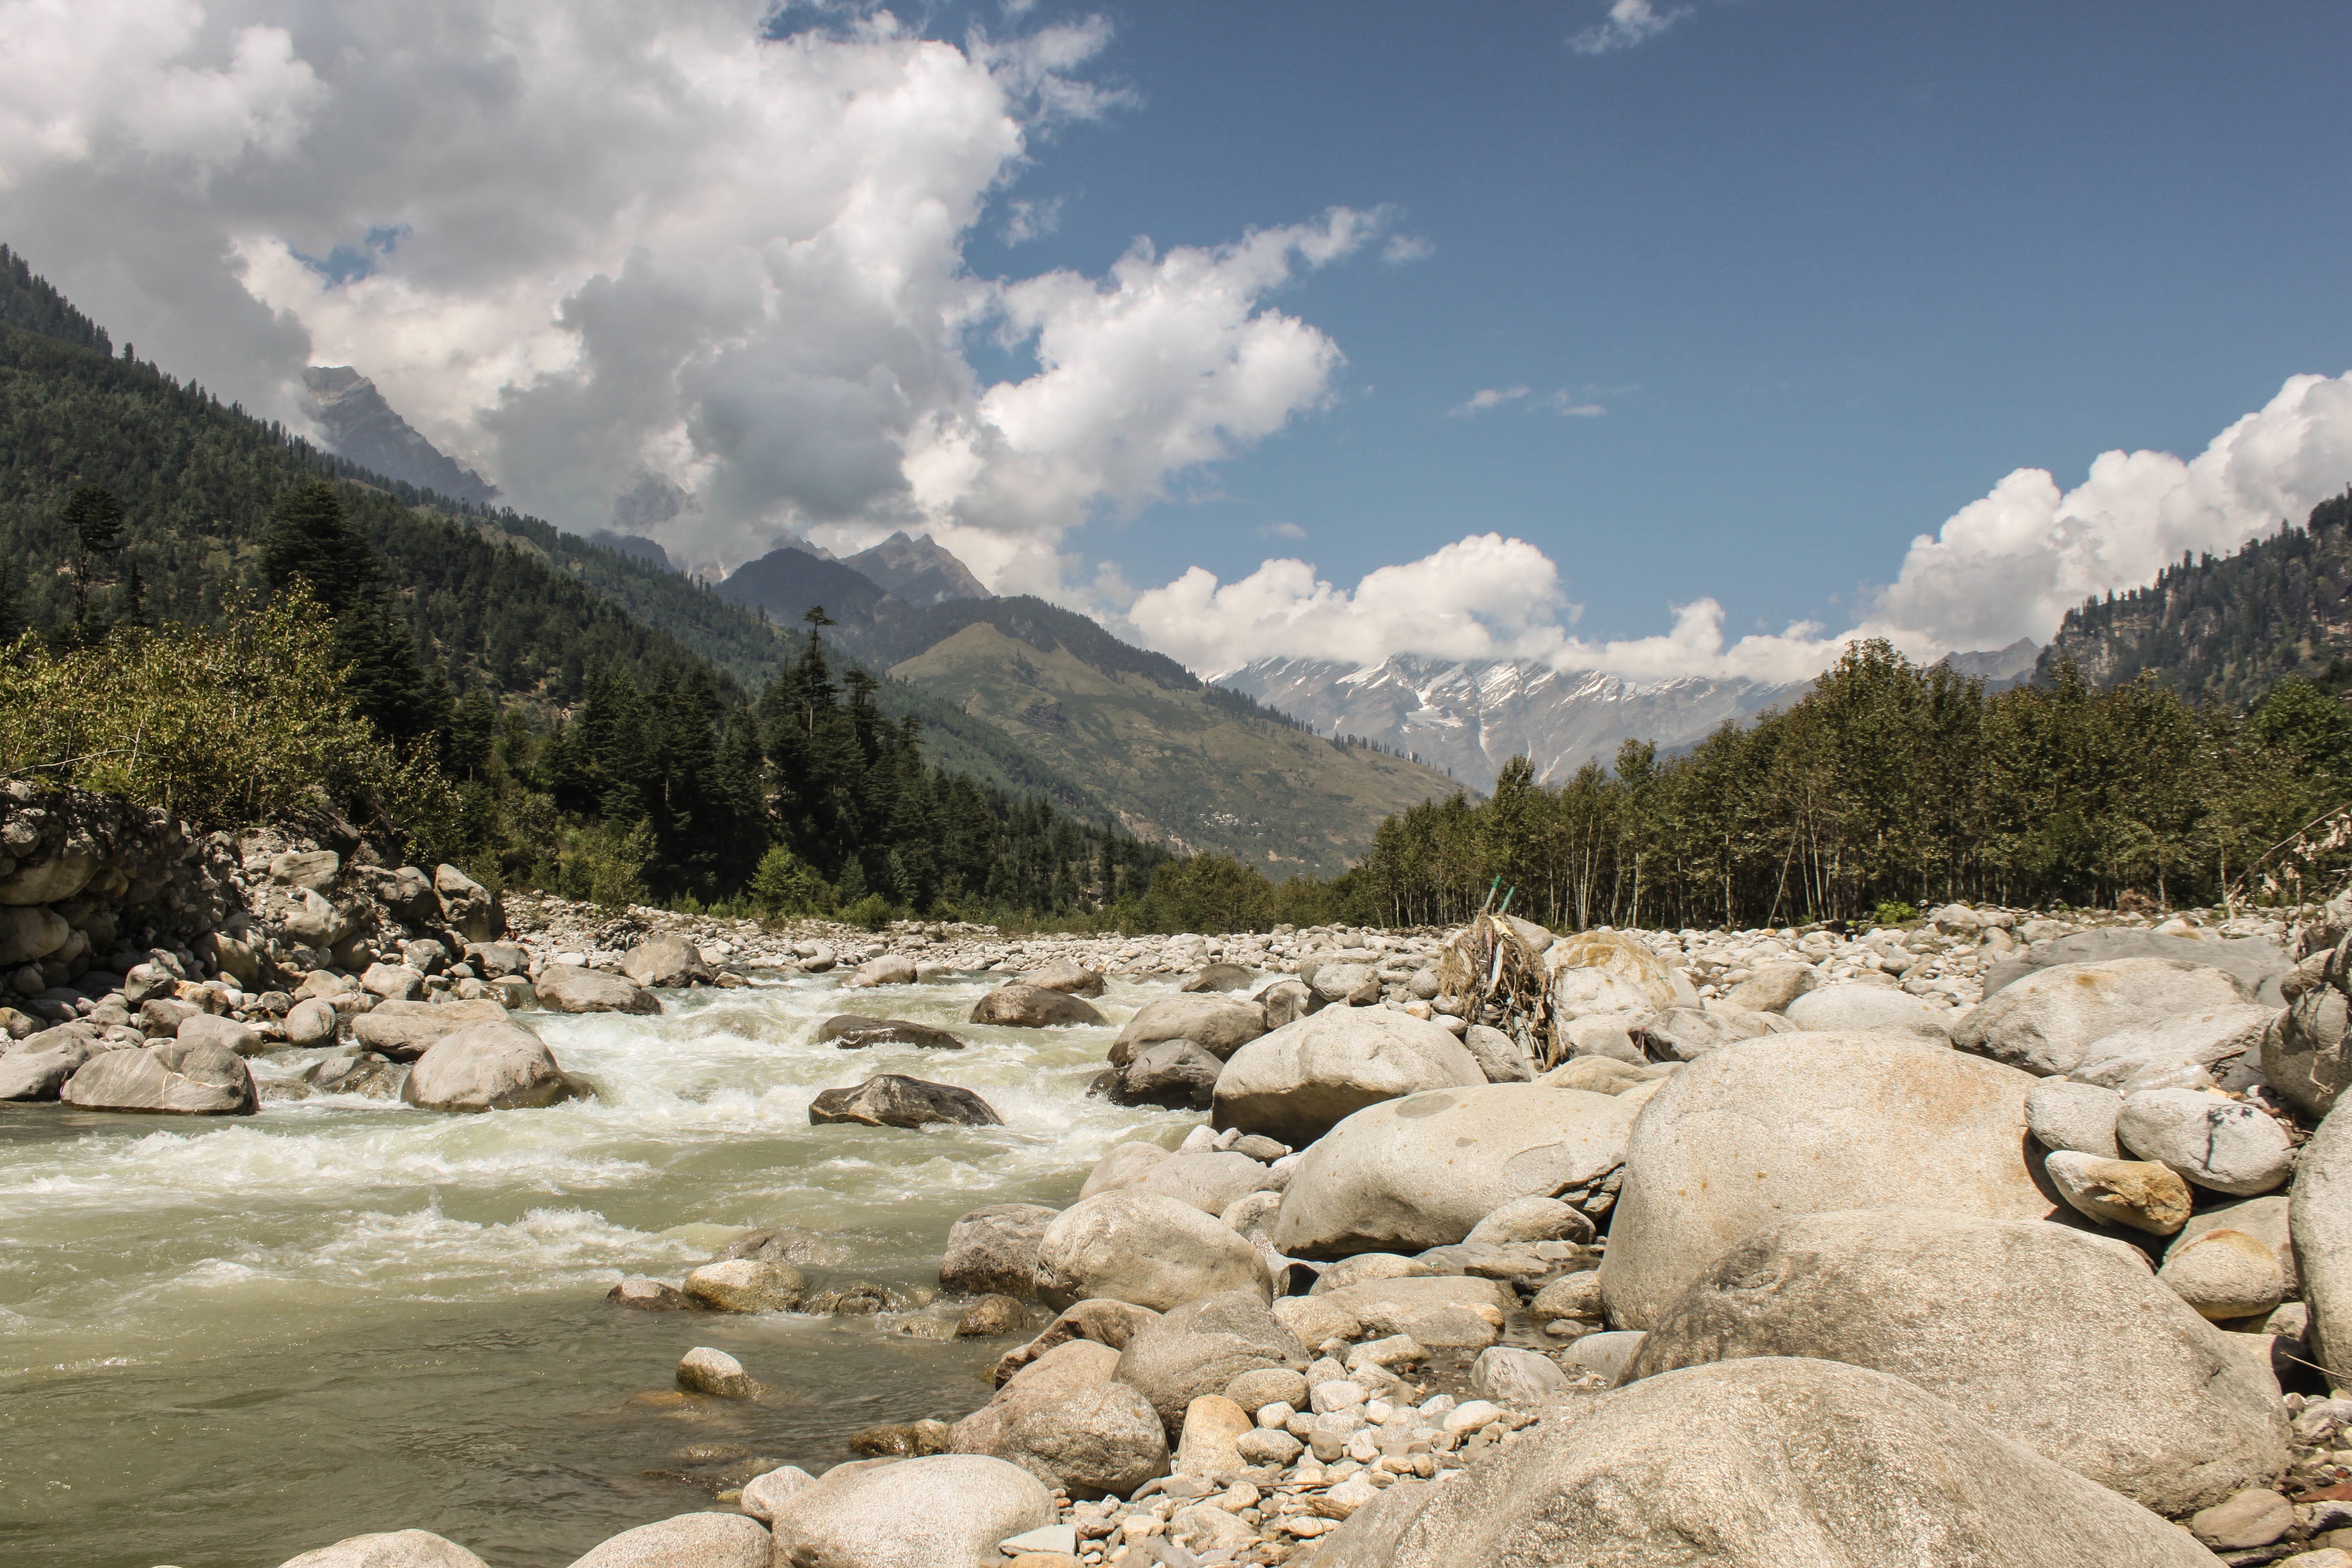
landscape, rock, wilderness, walking, mountain, lake, adventure, river, valley, mountain range, rapid, ridge, geology, backpacking, plateau, wadi, landform, geographical feature, mountainous landforms